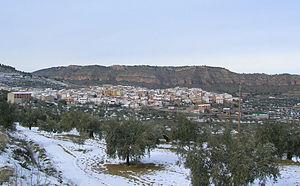
Férez est une commune d'Espagne de la province d'Albacete dans la communauté autonome de Castille-La Manche.